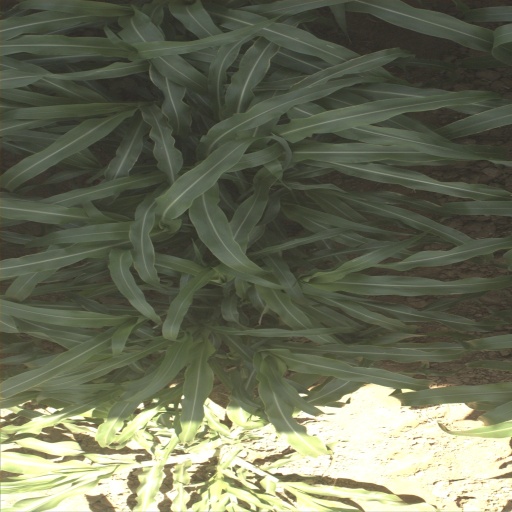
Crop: sorghum